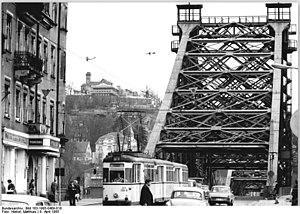
Blaues Wunder ou das blaue Wunder est le nom populaire du pont de Loschwitz, à Dresde, Saxe, Allemagne, ouvert en 1893. Ce pont sur l'Elbe, appelé officiellement König-Albert-Brücke jusqu'en 1912, relie entre eux les quartiers résidentiels de Blasewitz et de Loschwitz.